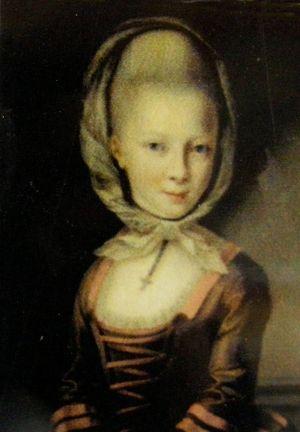
Louise de Stolberg-Gedern, était une noble allemande, membre de la Maison de Stolberg et par ses deux mariages duchesse de Saxe-Meiningen et de Wurtemberg.